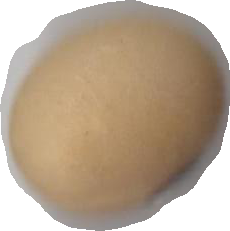
Variety: Anjasmoro